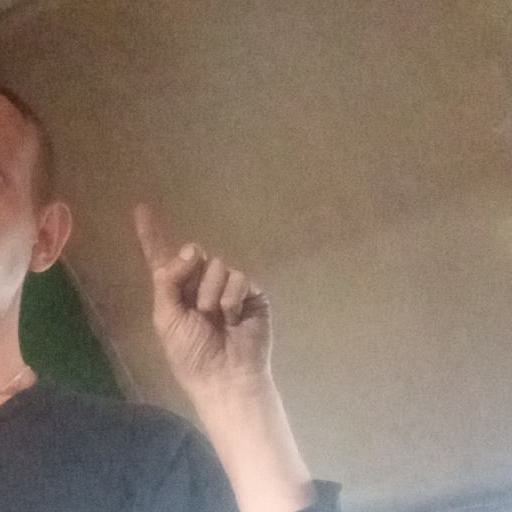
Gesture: one